Rock Mill Covered Bridge

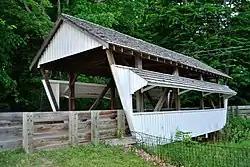

The Rock Mill Covered Bridge, on State Route 41 at Rock Mill, Ohio in Bloom Township, Fairfield County, Ohio, is a Queen Post truss bridge. It was listed on the National Register of Historic Places in 1976.